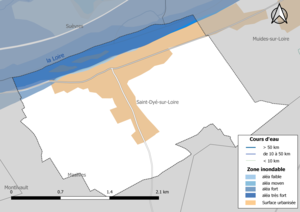
Carte des zones inondables de la commune de fr:Saint-Dyé-sur-Loire (France).
Saint-Dyé-sur-Loire est une commune française située dans le département de Loir-et-Cher, en région Centre-Val de Loire.